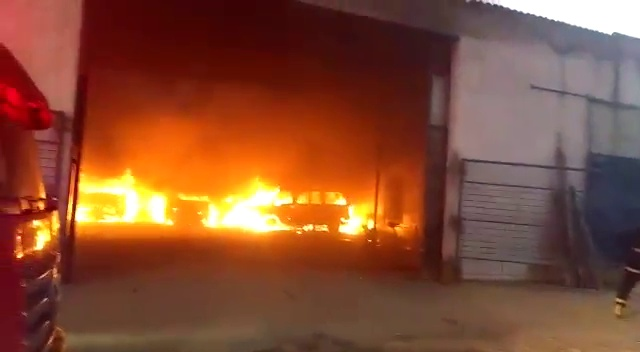
Fire: yes
Smoke: yes